Averoldi Polyptych

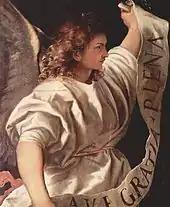
"Angel of the Annunciation"

The right-hand panel shows a traditional "Martyrdom of Saint Sebastian", although in this case the saint is depicted in a rather contorted position. This may be derived from Michelangelo's "Punishment of Aman" on the Sistine Chapel ceiling, or from Raphael's "Fire in the Borgo" also in the Vatican. The saint's arms are tied to a tree trunk at different heights; the legs are also differently articulated because Sebastian's right foot rests on a section of a fallen stone column.